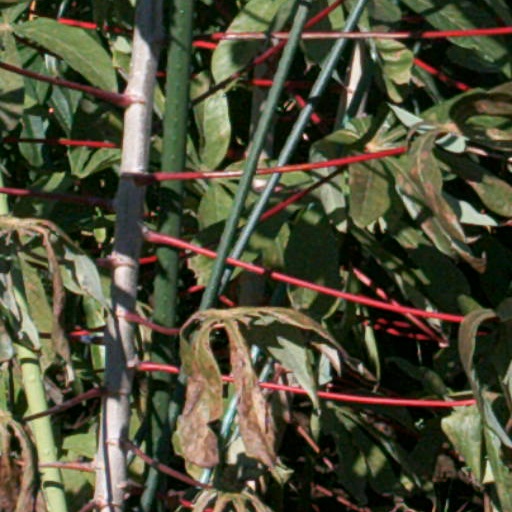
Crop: cassava